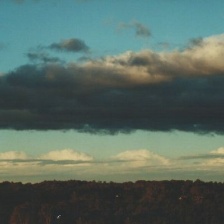
Cloud type: Stratocumulus